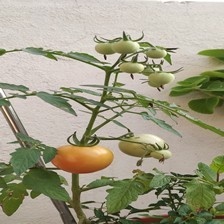
Label: tomato